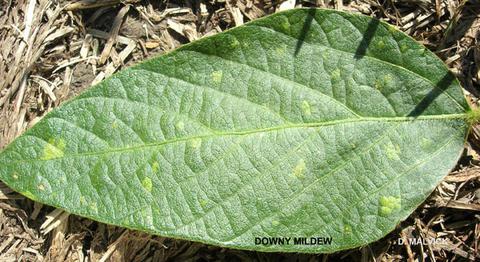
Plant: Soybean
Disease: soybean downy mildew